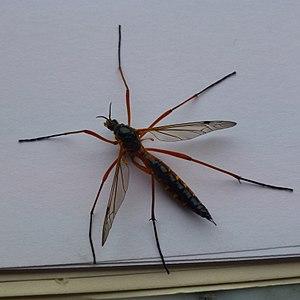
Ctenophora pectinicornis femelle (Tipulidae)
Ctenophora pectinicornis est une espèce d'insectes diptères nématocères de la famille des tipulidés, de la sous-famille des tipulinés ou des cténophorinés selon les classifications.